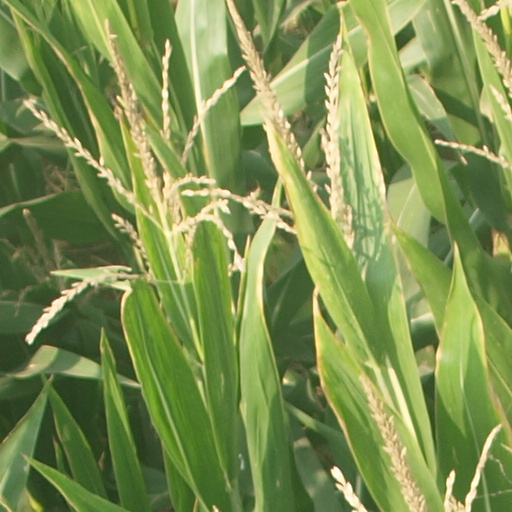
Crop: maize; corn